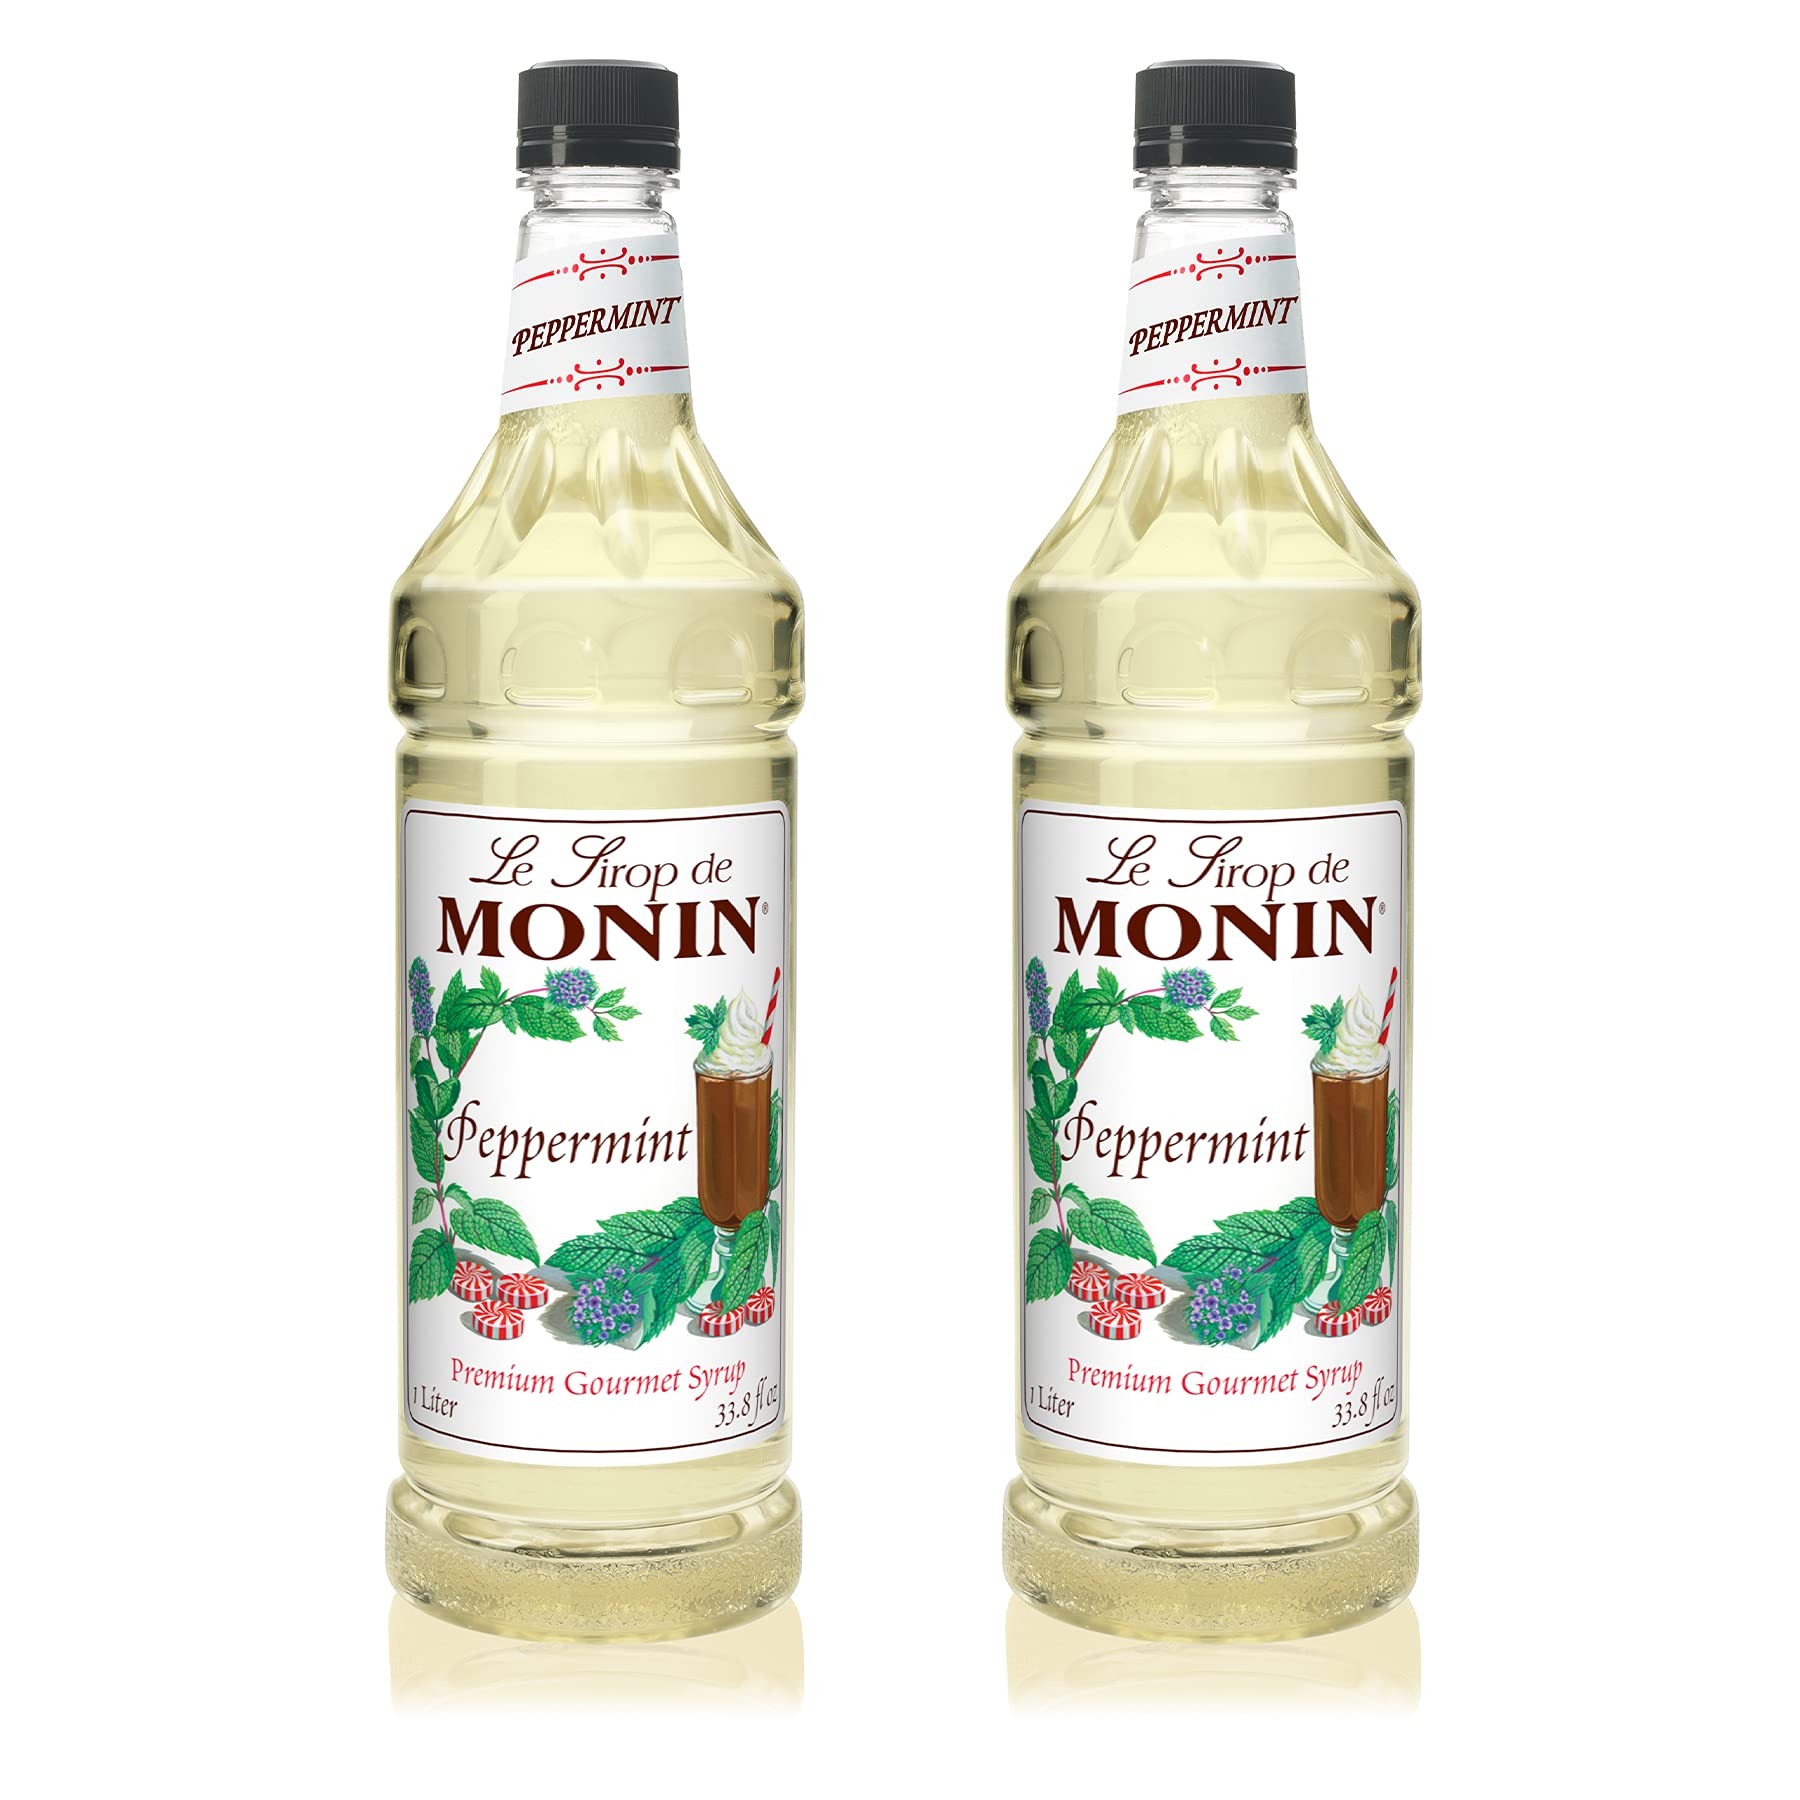
Item Name: Monin - Peppermint Syrup, Cool Tingle of Candy Cane, Natural Flavors, Great for Cocoas, Mochas, Smoothies, and Sodas, Non-GMO, Gluten-Free (1 Liter, 2-Pack)
Bullet Point 1: GREAT FOR COCOAS, MOCHAS, SMOOTHIES, AND SODAS: Experience the rush of refreshment that comes with our Peppermint Syrup. Mix our Peppermint Syrup into an icy cocktail or a mug of hot chocolaty goodness, and bring the cool tingle of candy cane to every sip.
Bullet Point 2: TASTING NOTES: This minty favorite is a great addition to any drink with its refreshing peppermint aroma. This long-lasting invigorating mint mouthfeel will have you tasting the cool tingle of candy canes.
Bullet Point 3: SPECIFICATIONS: Allergen Free, Dairy Free, Gluten Free, Halal, Kosher, No Artificial Colors, No Artificial Flavors, No Artificial Ingredients, No Artificial Preservatives, No Artificial Sweeteners, Non-GMO, & Clean Label
Bullet Point 4: SYRUP TO SUPPORT BEE COLONIES: Colony Collapse Disorder is greatly reducing bee populations worldwide. Our syrup recycling initiative has been sending waste syrup to feed bees since 2008, and has fed over 374 billion bees!
Bullet Point 5: GREEN PACKAGING & LABELING: With BPA free bottles, 100% recyclable boxes comprised of 30% recycled content, printed with biodegradable water-based ink containing zero pollutants, and pulp inserts, we’re doing our part for the environment.
Product Description: A refreshing scent of peppermint with a light coolness of mint that is perfect for any holiday beverage, mochas, or cocoas. Our Peppermint syrups are always allergen-free, dairy-free, gluten-free, Halal, Kosher, contain no artificial ingredients, and are non-GMO.
Value: 67.6
Unit: Fl Oz

Price: 29.91